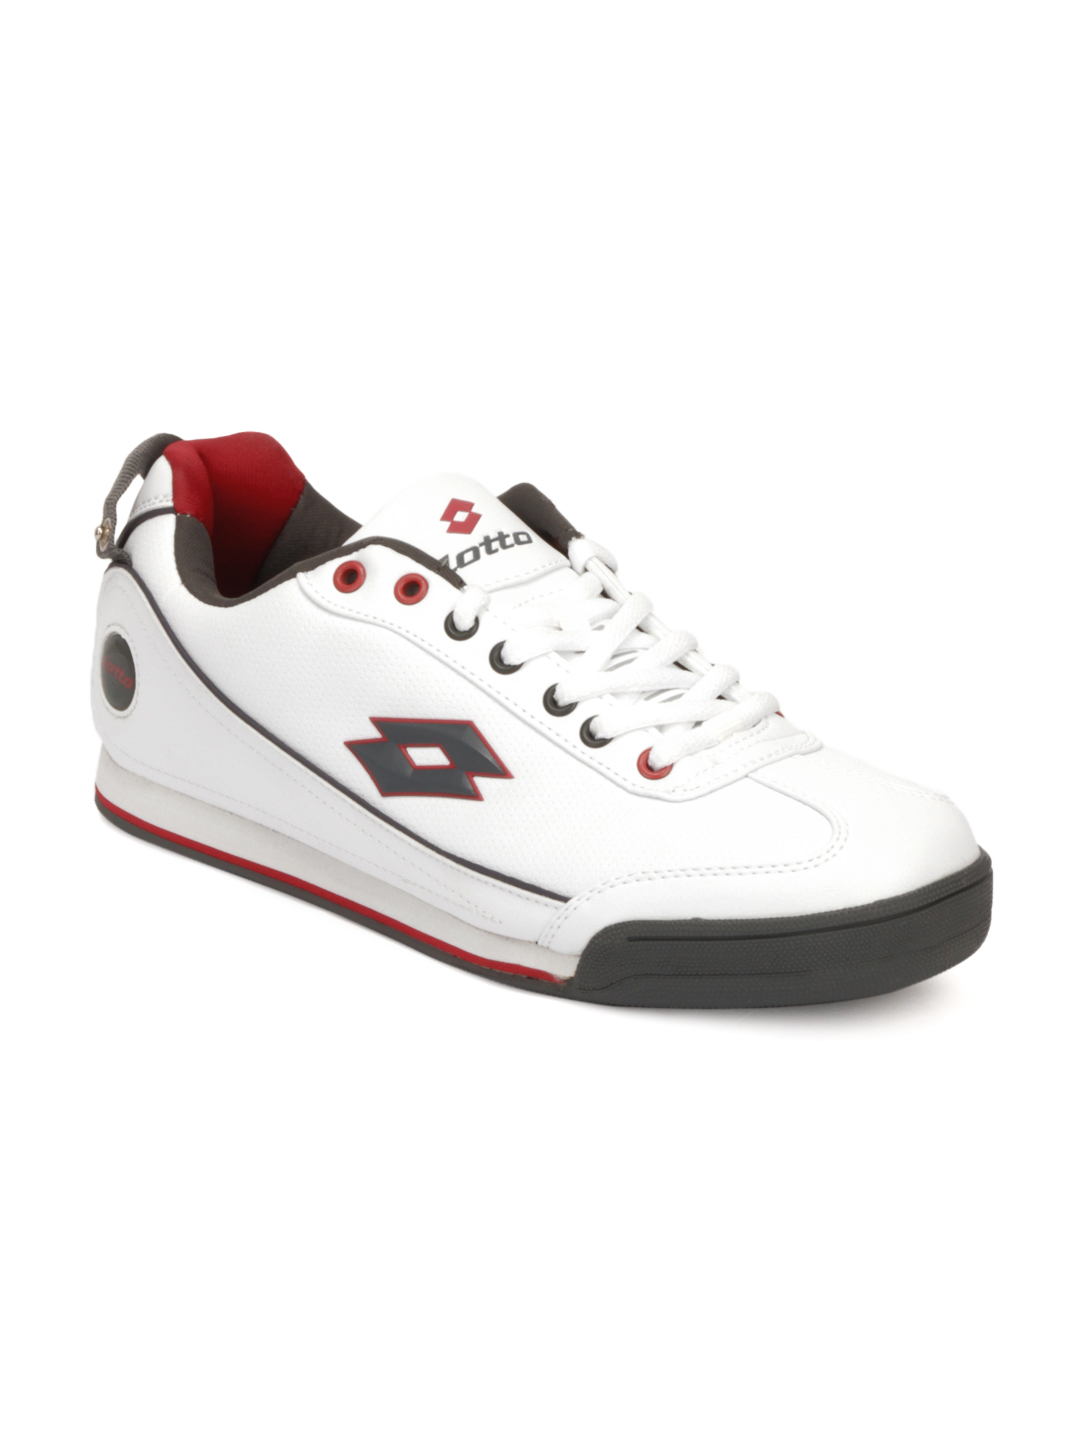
Lotto Men White Casual Shoes
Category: Footwear / Shoes / Casual Shoes
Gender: Men
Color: White
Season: Summer 2012
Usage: Casual